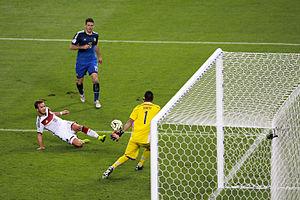
La finale de la Coupe du monde de football 2014 est le match de football concluant la 20ᵉ Coupe du monde, organisée au Brésil. Elle a lieu le 13 juillet 2014 au stade Maracanã de Rio de Janeiro, à 16 heures heure locale.